Chadbourn Spanish Gospel Mission

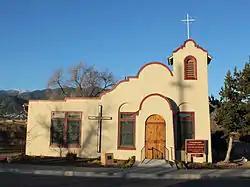

The Chadbourn Spanish Gospel Mission is a Mission Revival building in the Conejos District of Colorado Springs, Colorado. The building is on the National Register of Historic Places.